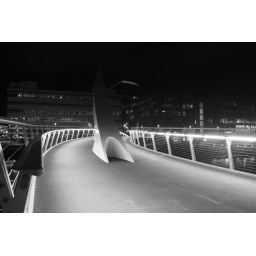
Squiggly Bridge taken at night in black and white